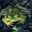
Label: frog